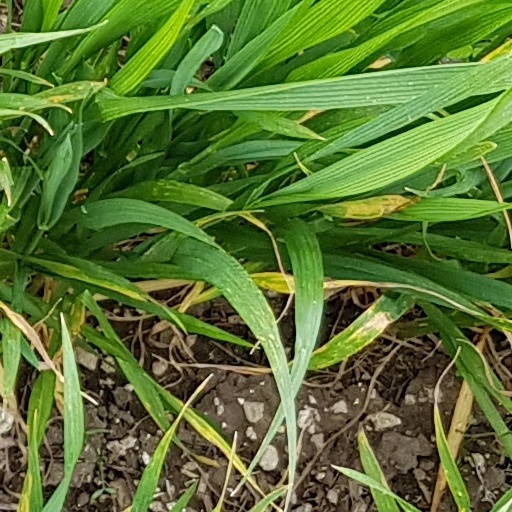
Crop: wheat